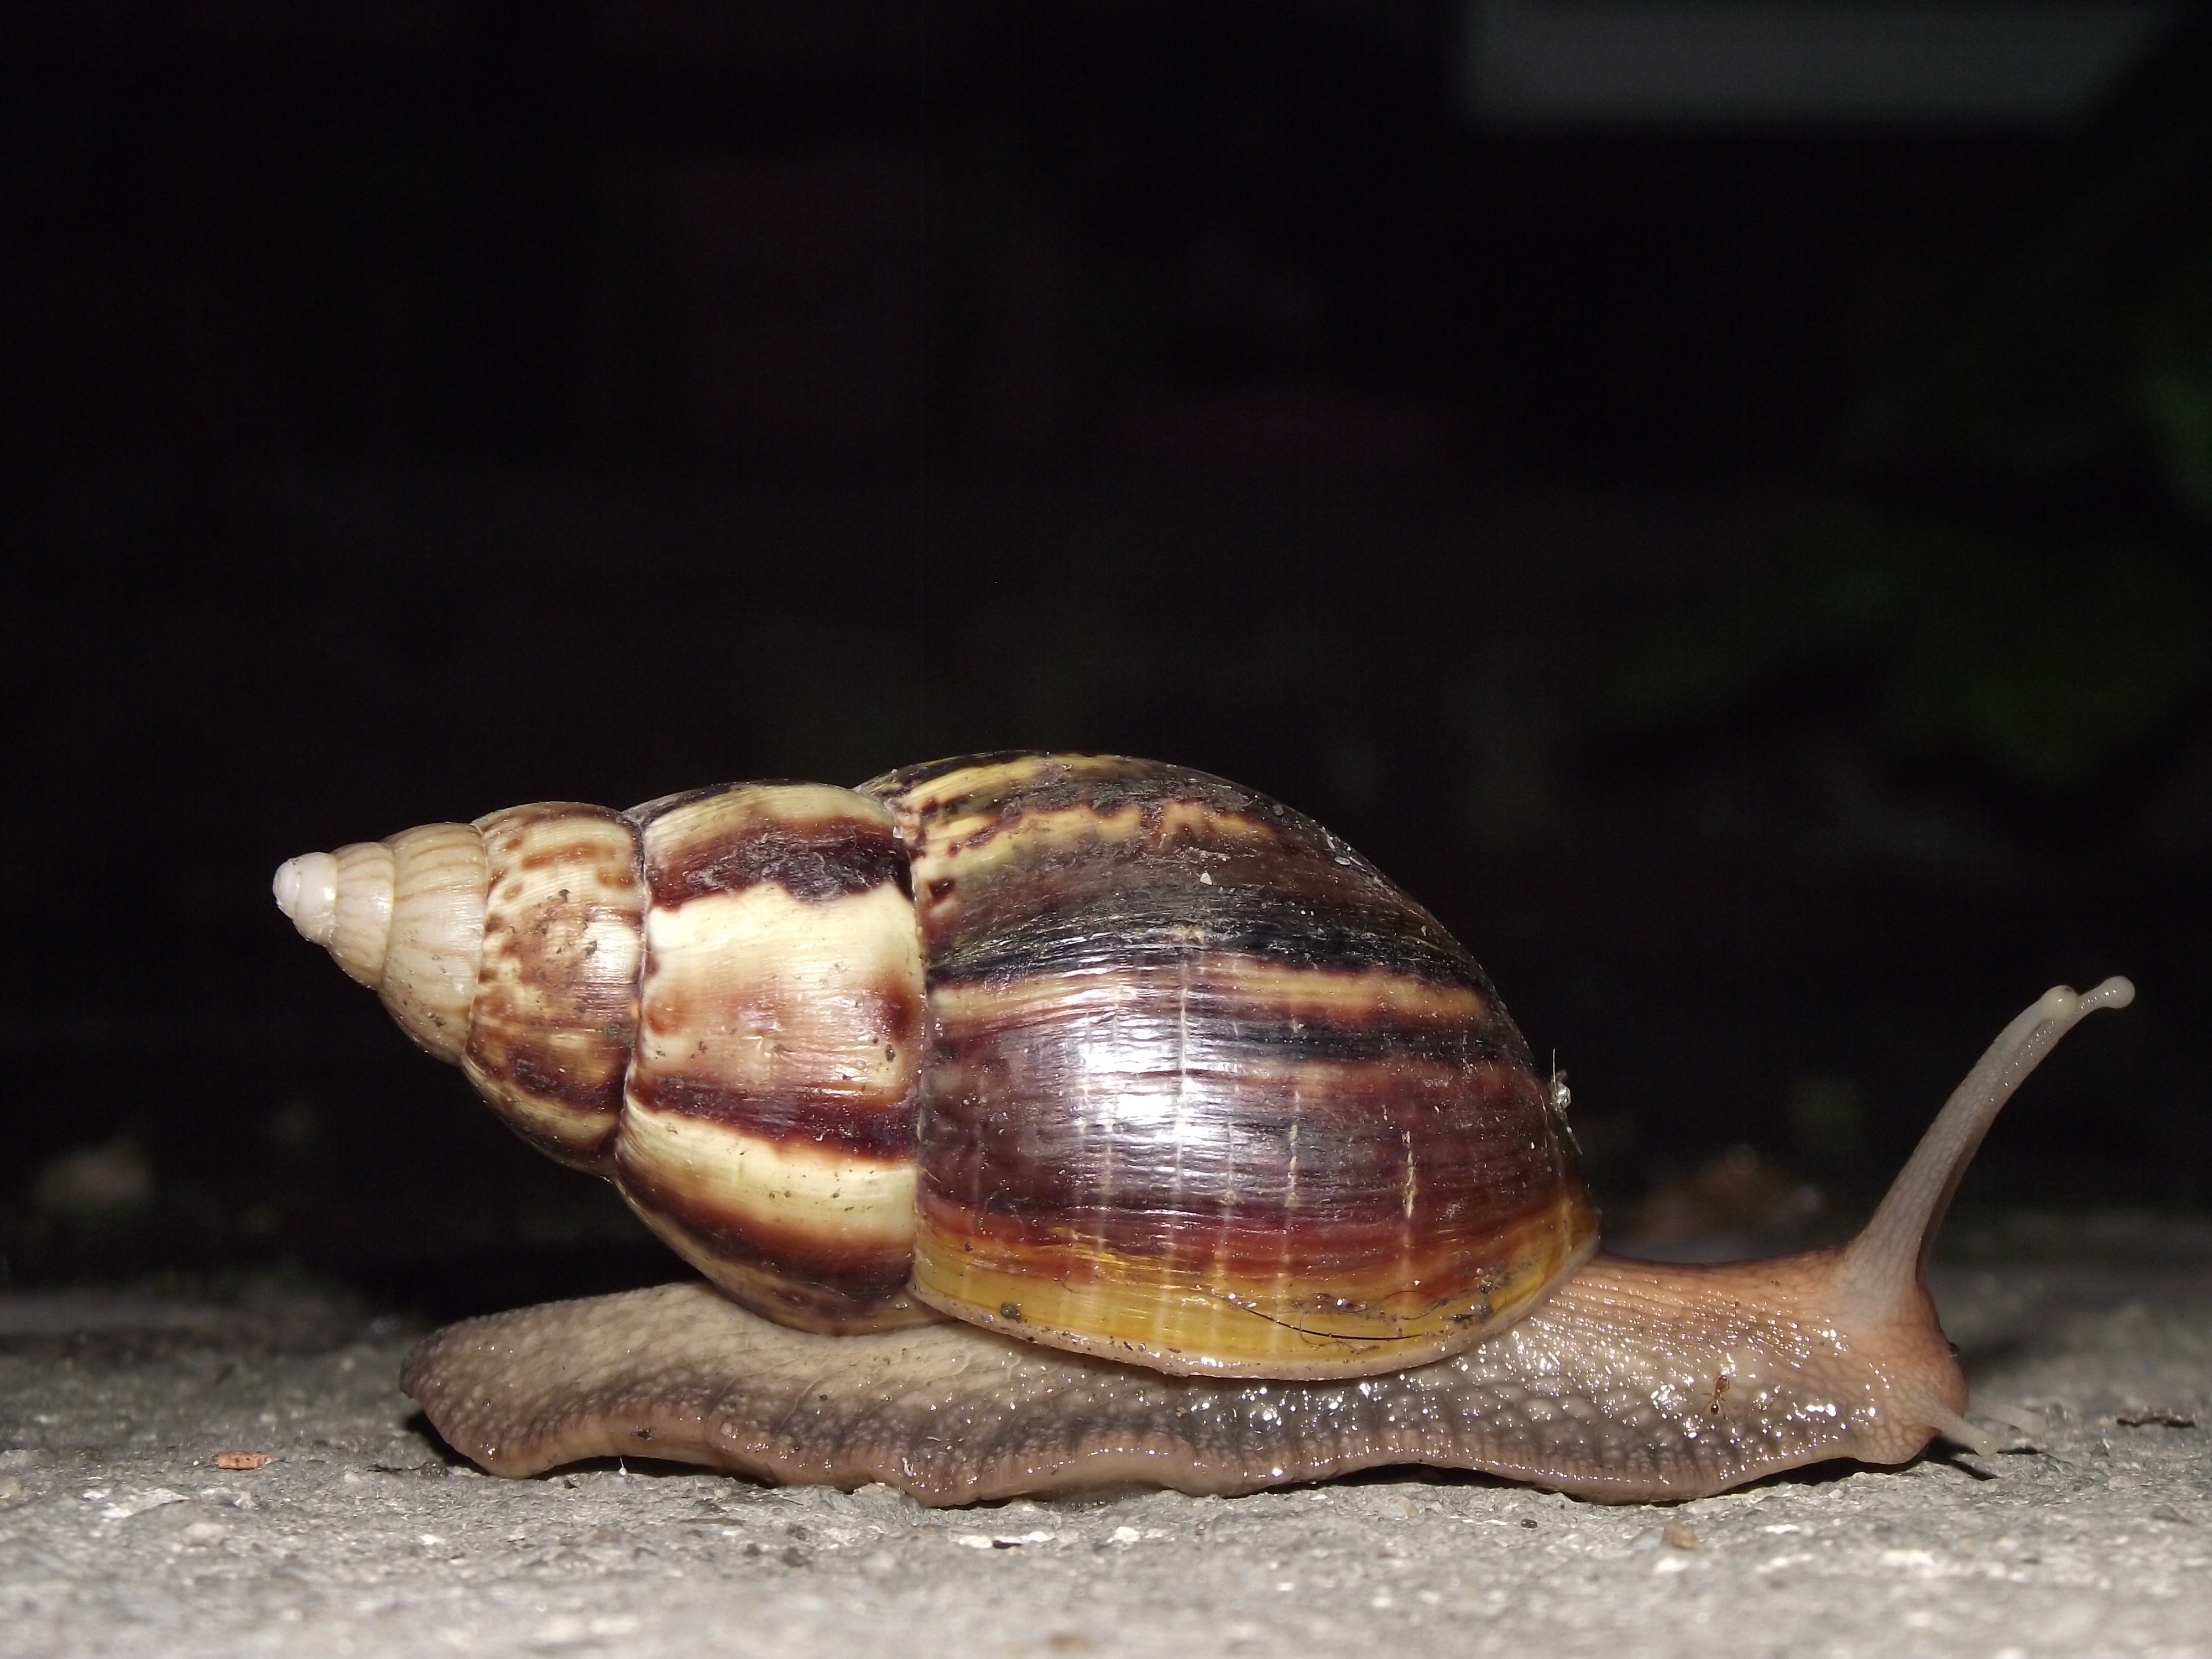
fauna, invertebrate, close up, snail, molluscs, schnecken, macro photography, sea snail, snails and slugs, hoi thailand, hoiklang night